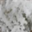
Label: cloud